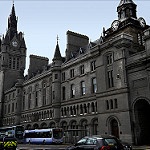
Scene: Outdoor